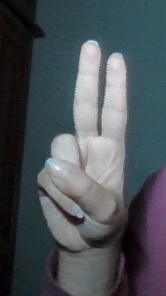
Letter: taa